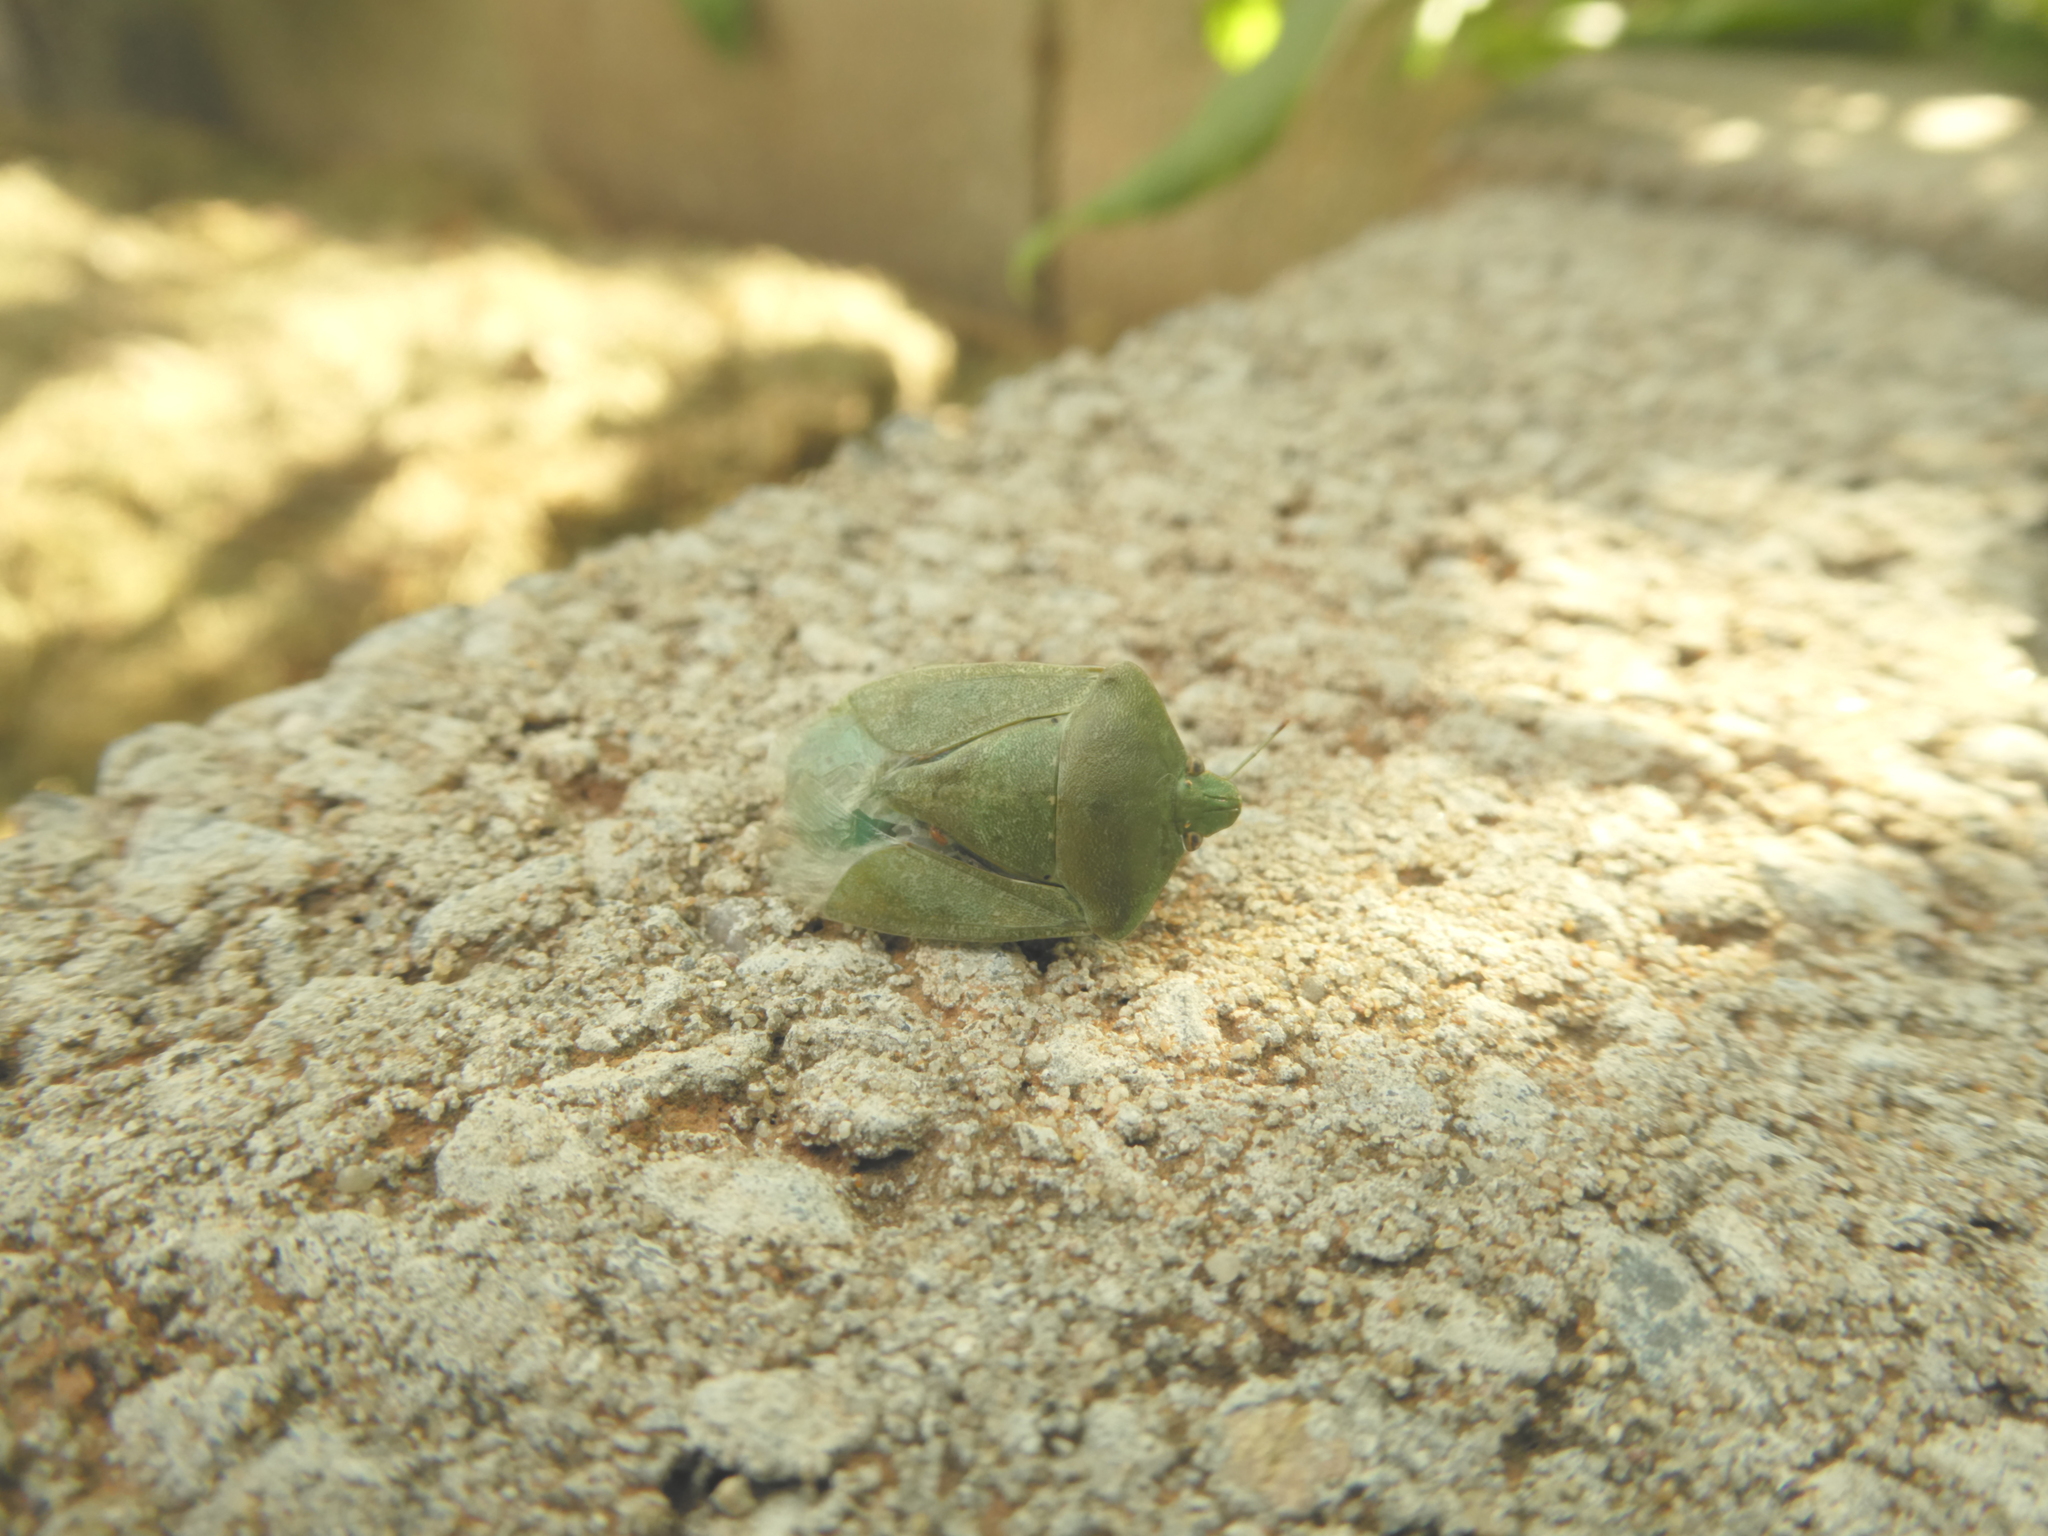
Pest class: stink_bug